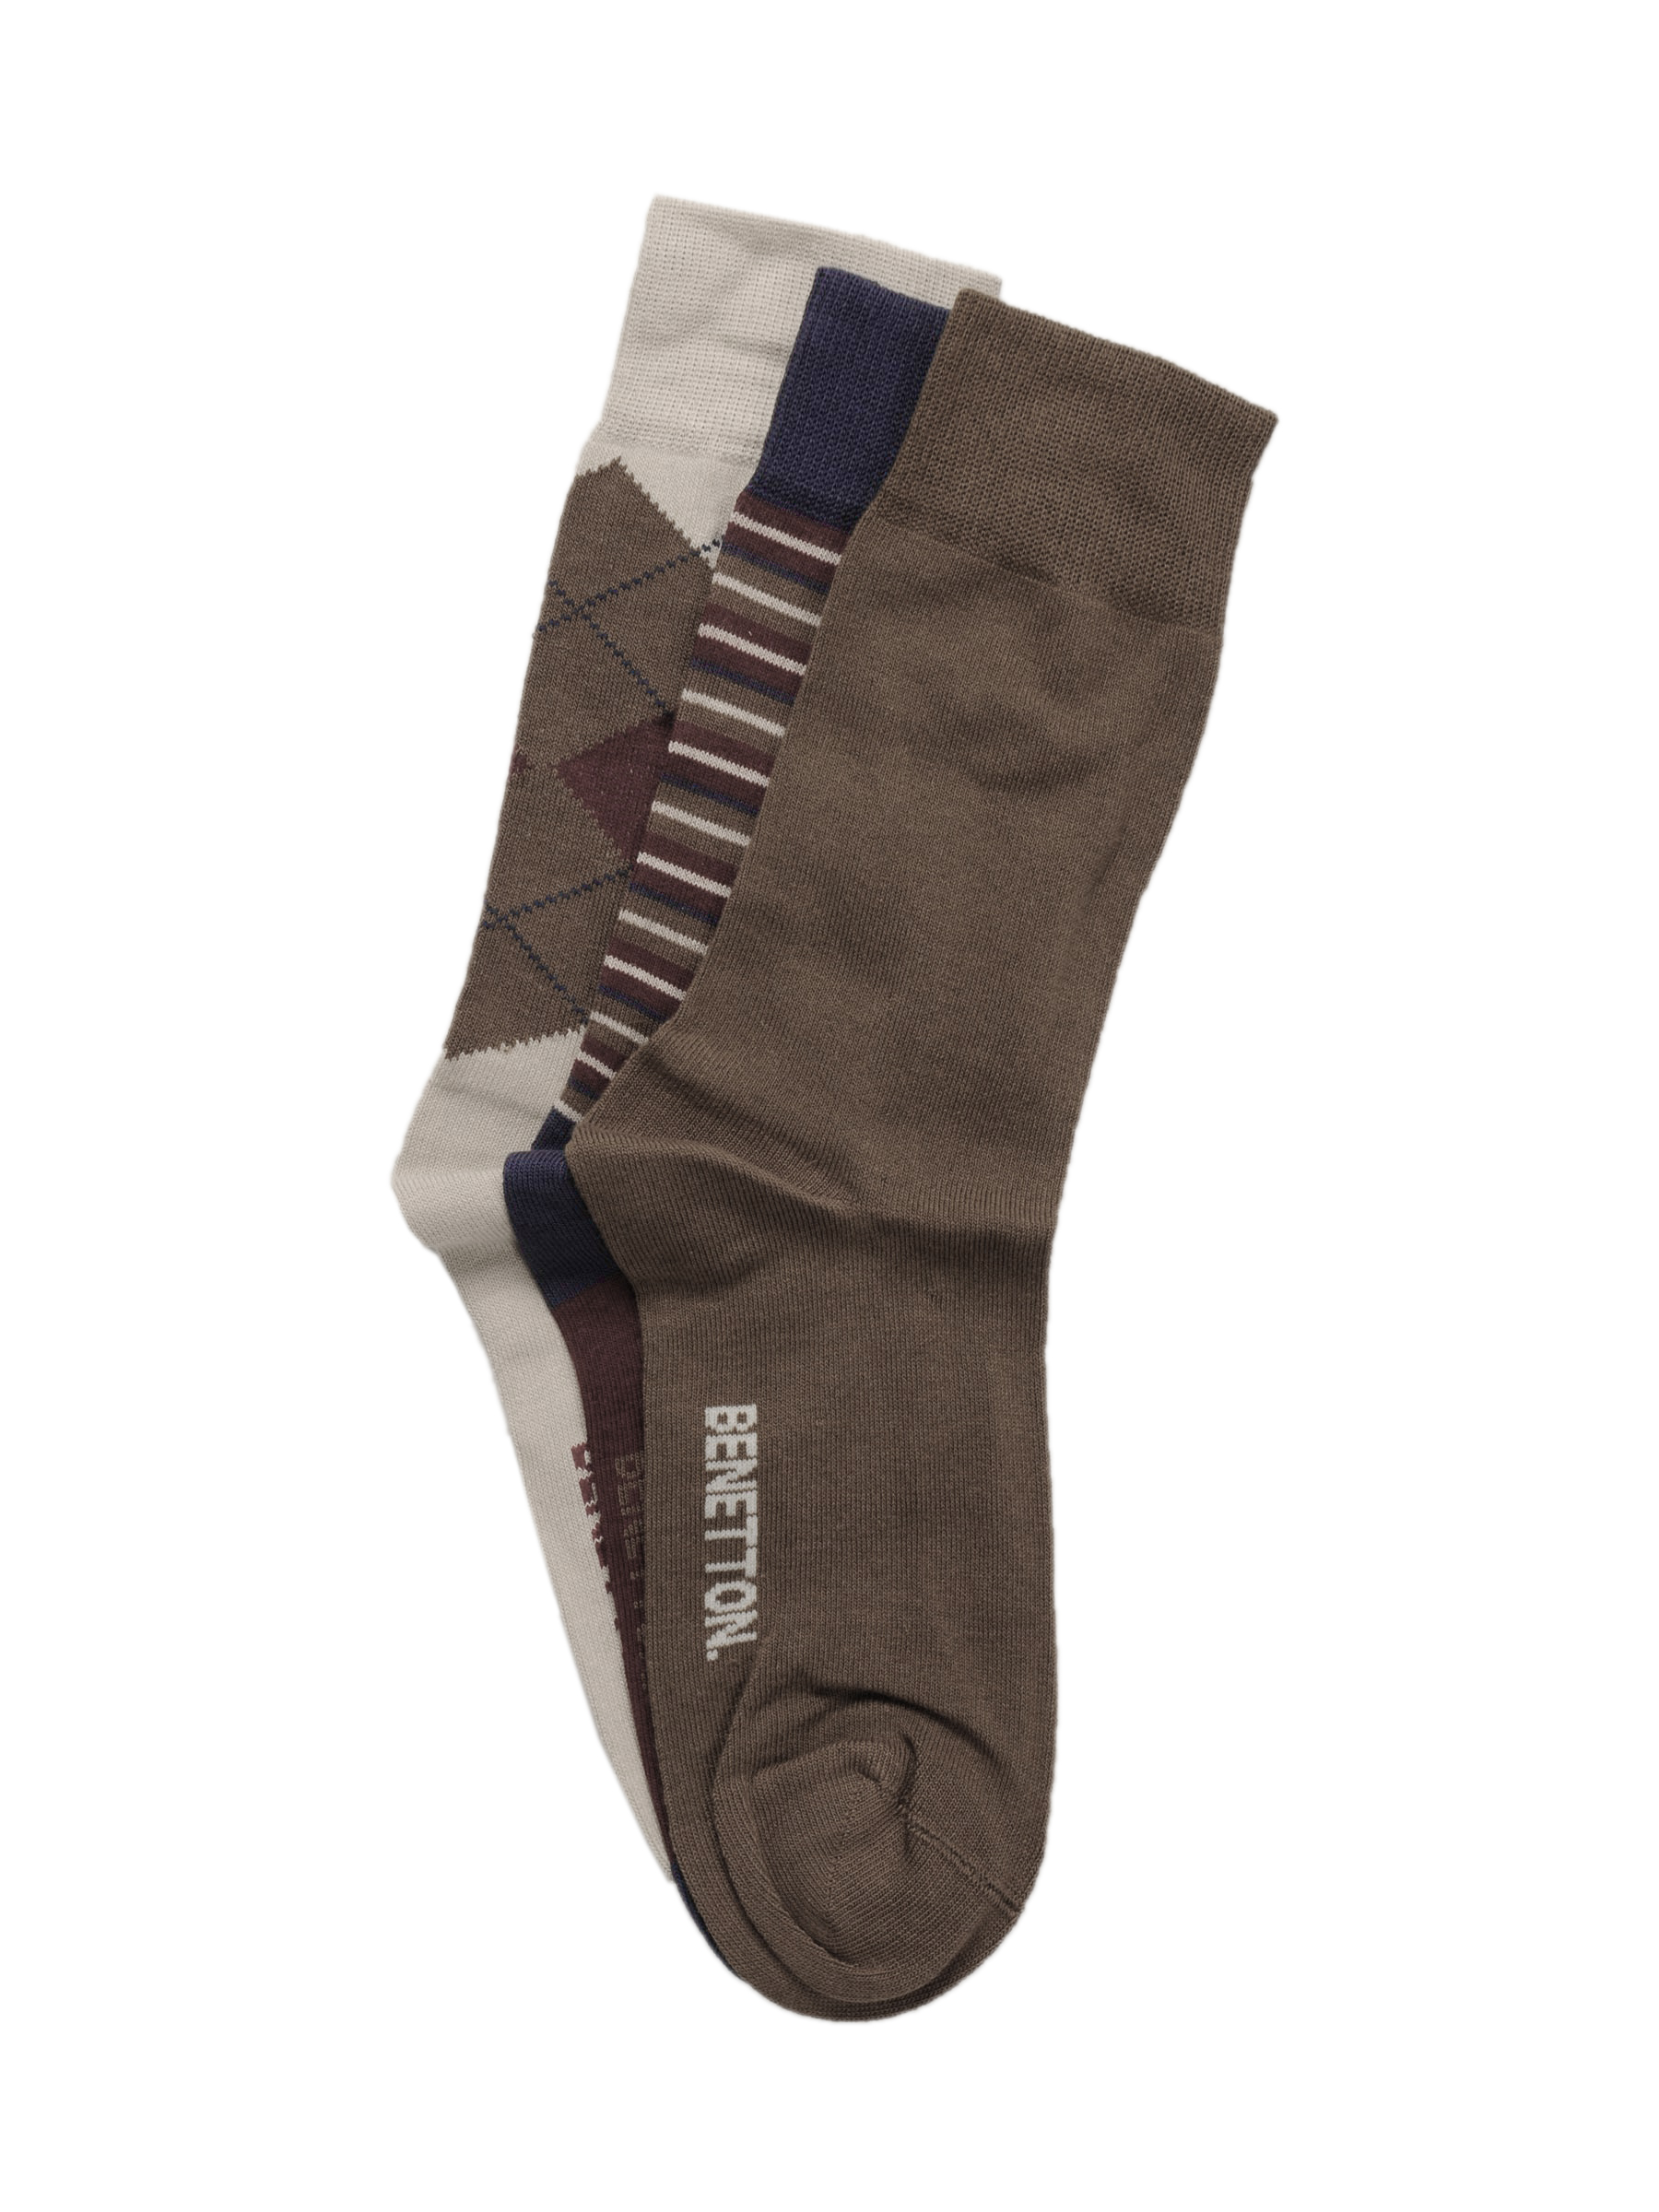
United Colors of Benetton Men Pack of 3 Brown Socks
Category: Accessories / Socks / Socks
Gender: Men
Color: Brown
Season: Summer 2011
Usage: Casual